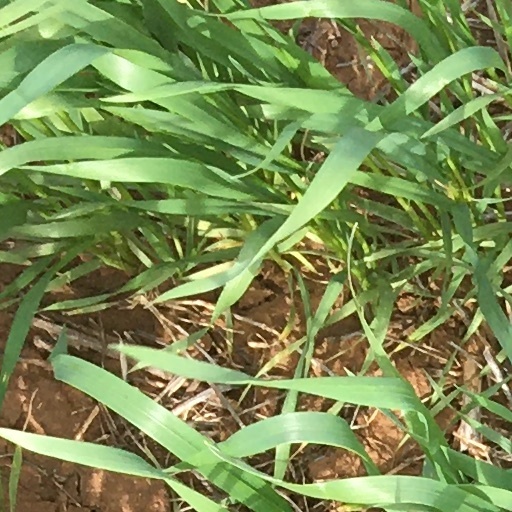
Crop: wheat